Madison, Wisconsin

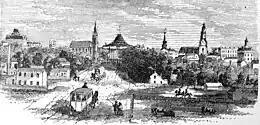
View of downtown and Capitol from Washington Street, 1865

Before Europeans, humans inhabited the area in and around Madison for about 12,000 years. The Ho-Chunk called the region Teejop (pronounced Day-JOPE [J as in Jump]) meaning "land of the four lakes" (Mendota, Monona, Waubesa, and Kegonsa). Numerous effigy mounds, constructed for ceremonial and burial purposes more than 1,000 years earlier, dotted the rich prairies around the lakes. Dugout canoes found near many small lakes and rivers are prompting new anthropological research projects.